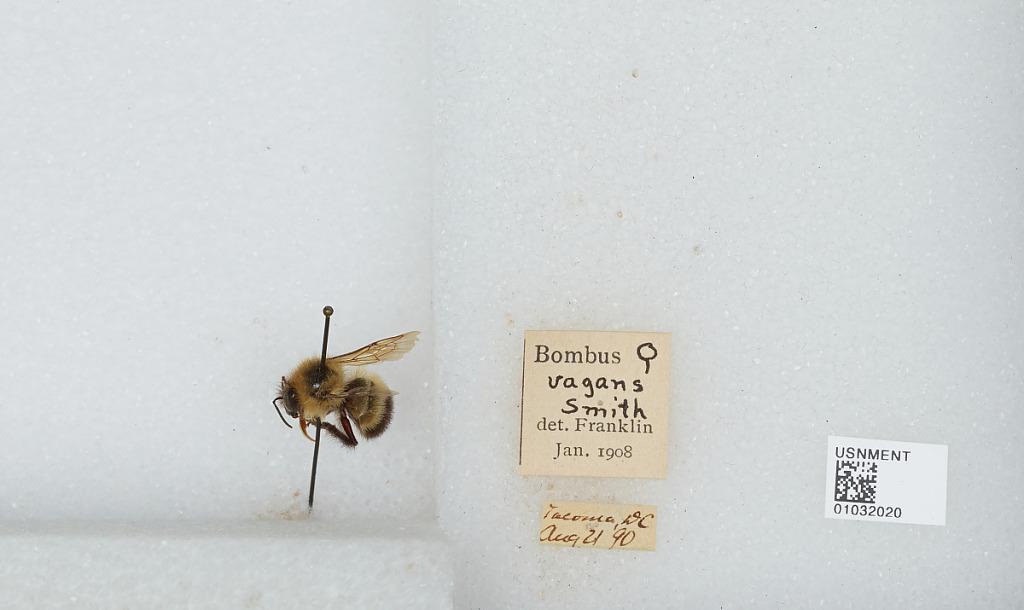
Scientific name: Bombus (Pyrobombus) vagans vagans Smith
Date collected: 1890-8-21
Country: United States
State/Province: District of Columbia
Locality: Takoma
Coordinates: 38.9747, -77.0217
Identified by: Franklin